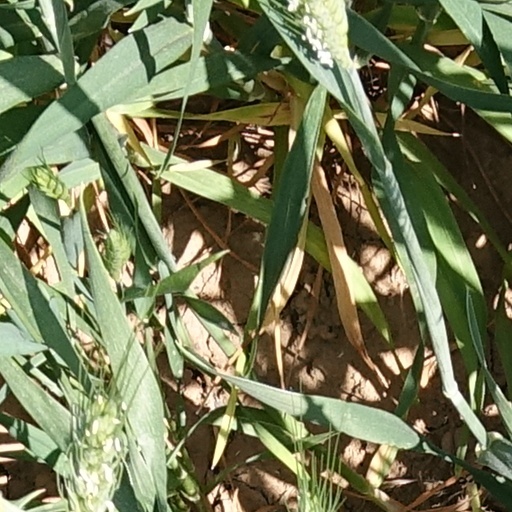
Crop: wheat